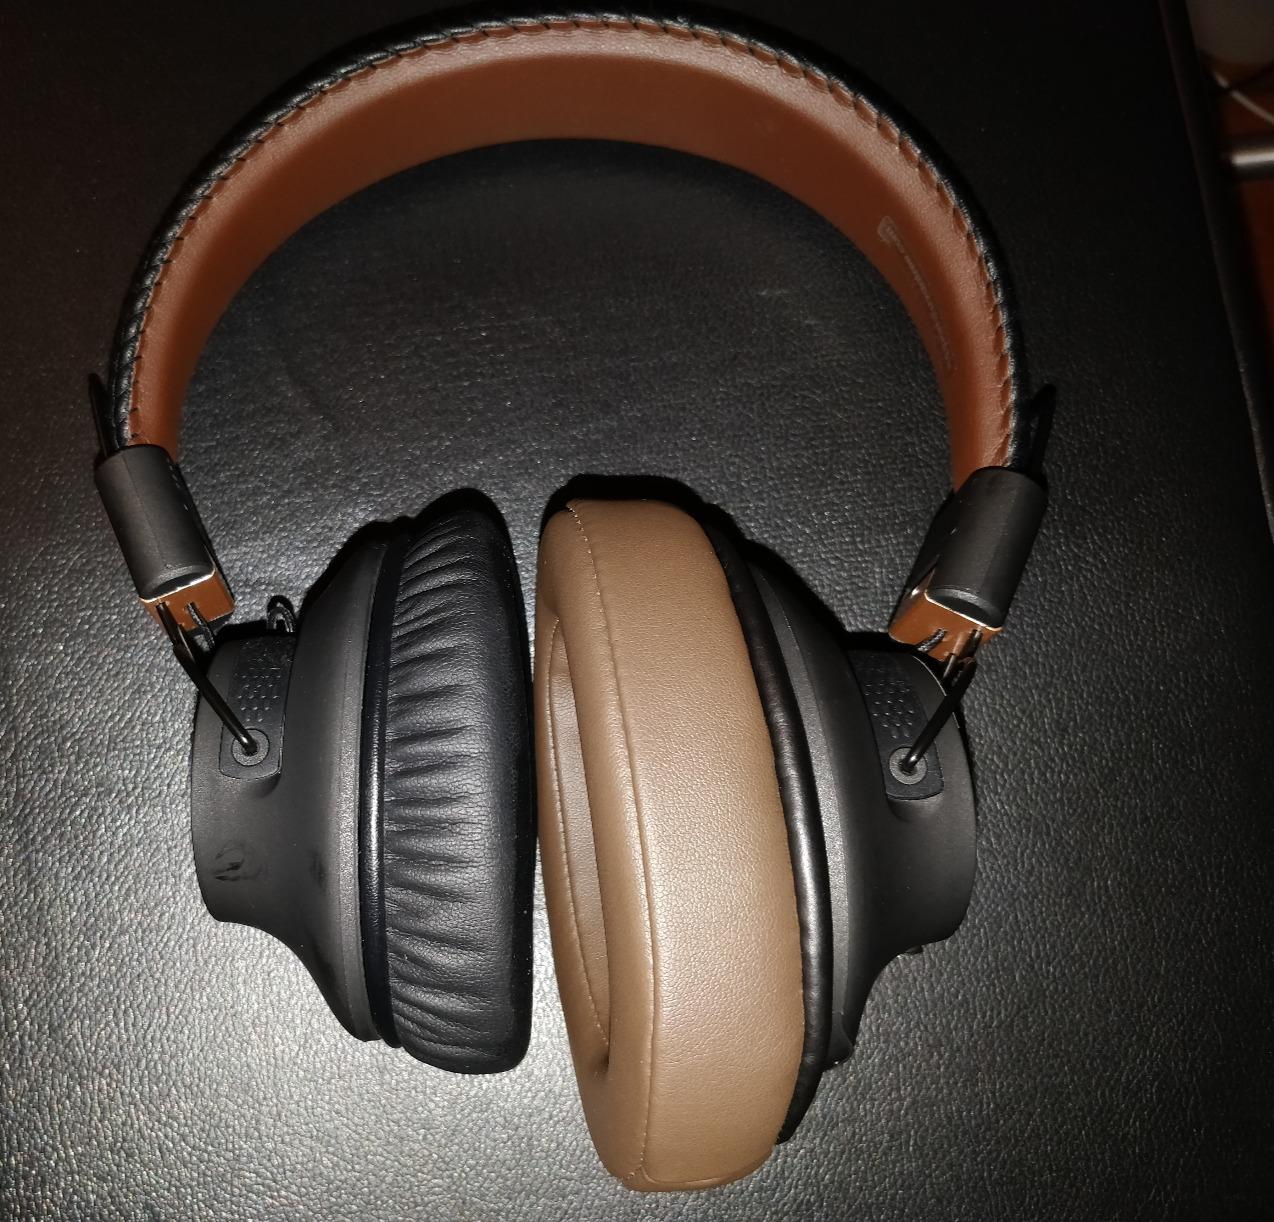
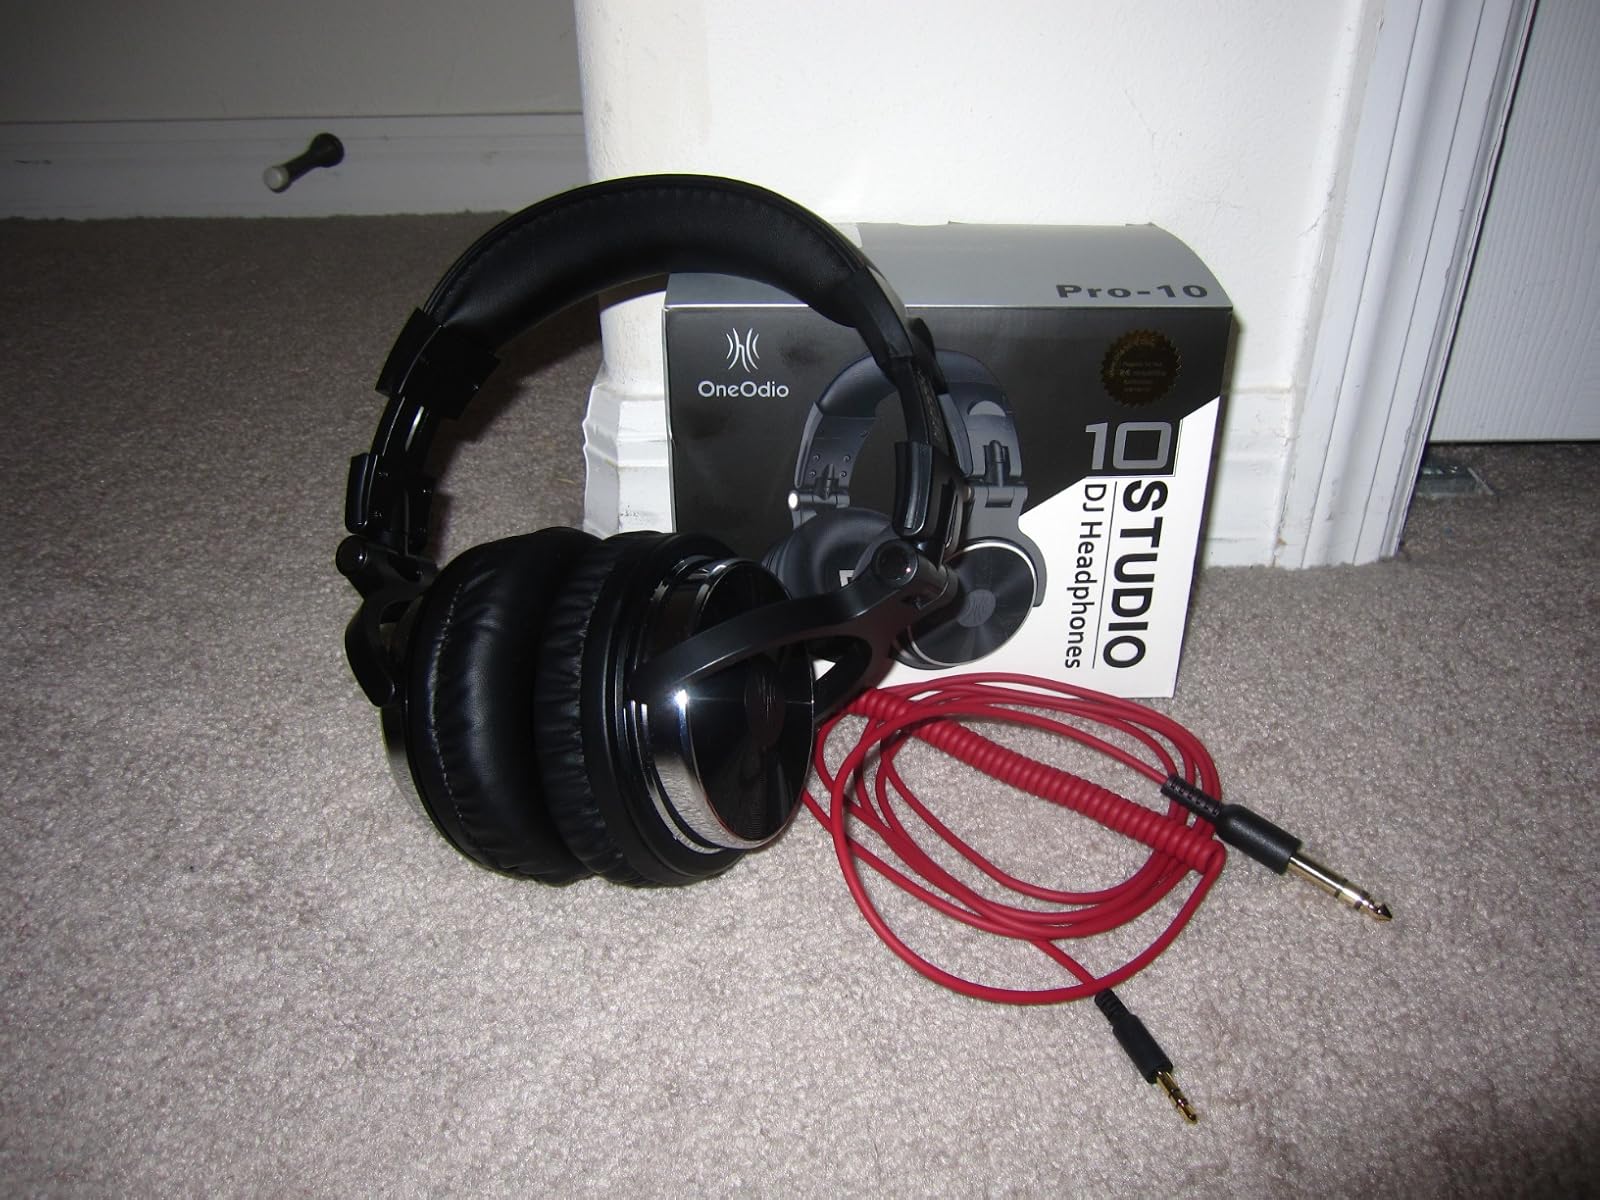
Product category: headphones
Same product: no